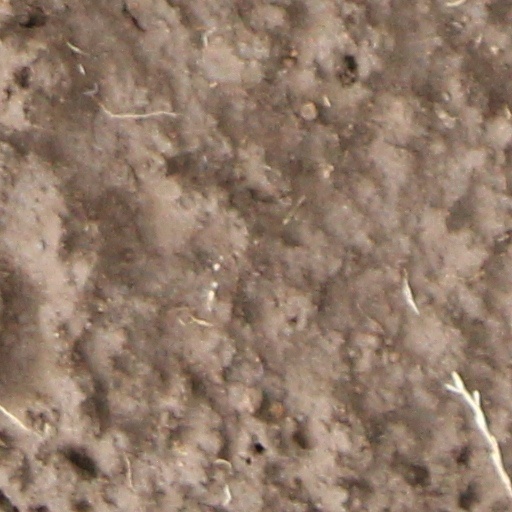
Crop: wheat